Tumon, Guam

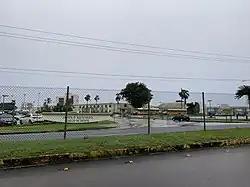
John F. Kennedy High School

Tourists flock to the beaches of Tumon Bay to enjoy the clear water and a day full of activities. Popular attractions include shopping. The central area of Hotel Row is home to the largest tunnel aquarium in the world, an attraction known as the Daring Sling Shot (riders are strapped into a ball that is shot upward on a wire and brought back down), and the popular Magic on Ice Show at the Sand Castle. Now Tumon is viewed by some as a "mini-Waikiki", with Hawaiian style fire dances. There are also many Chamorro shows available.